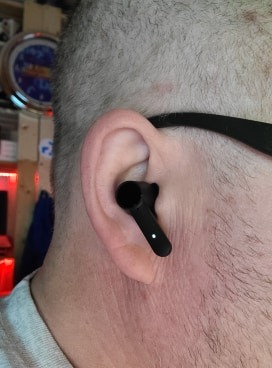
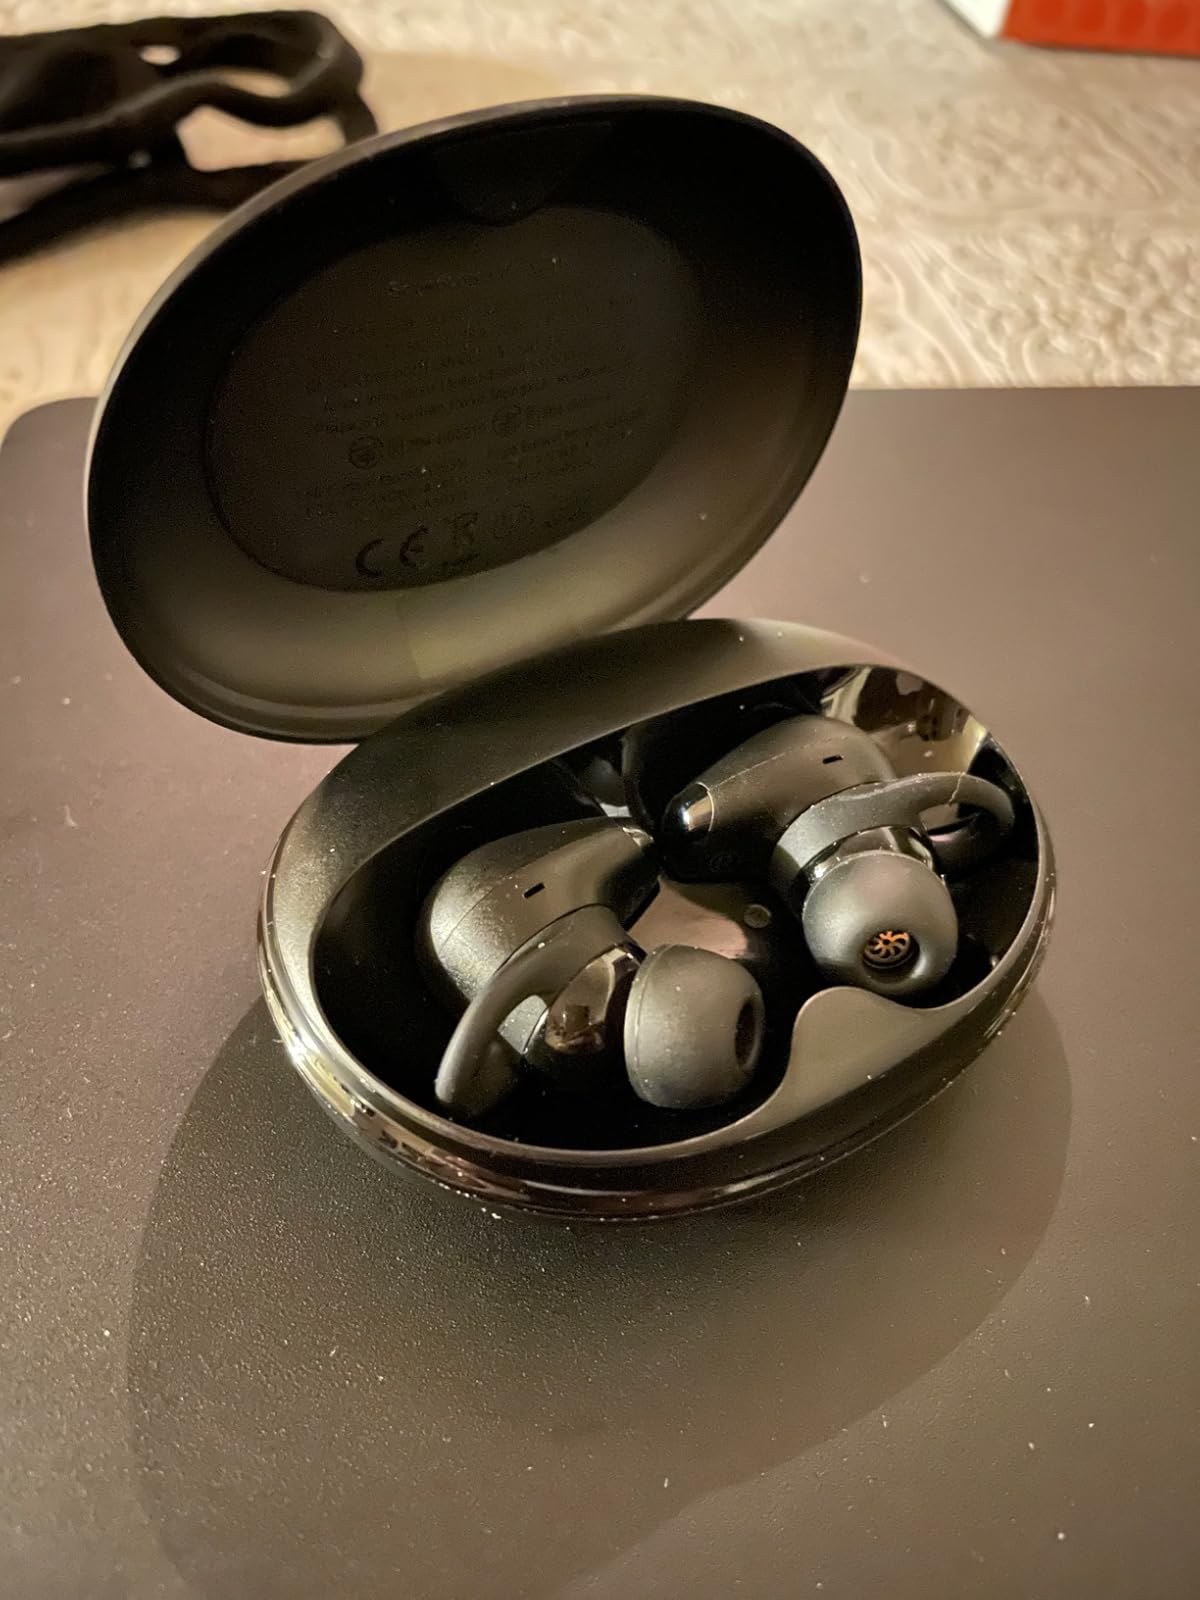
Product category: earbuds
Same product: no